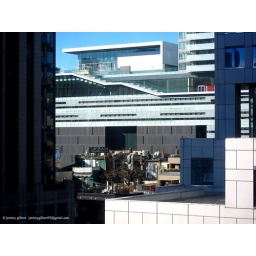
Older buildings on King Street, Toronto, surrounded by towers